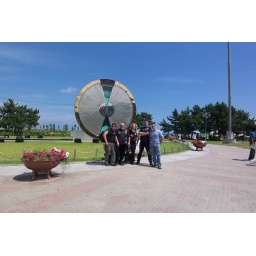
Rotten Dead MC and guests at the sand glass in Donghae